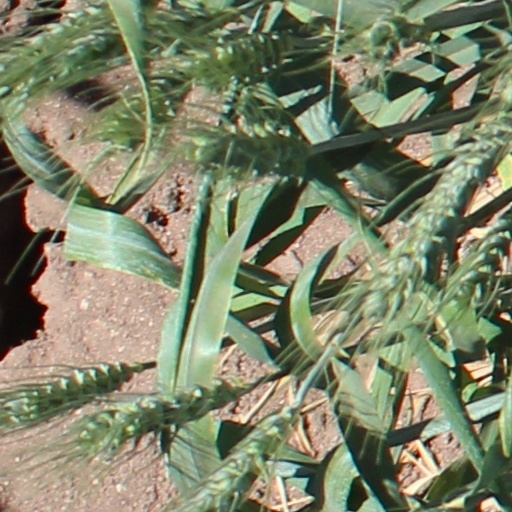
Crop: wheat